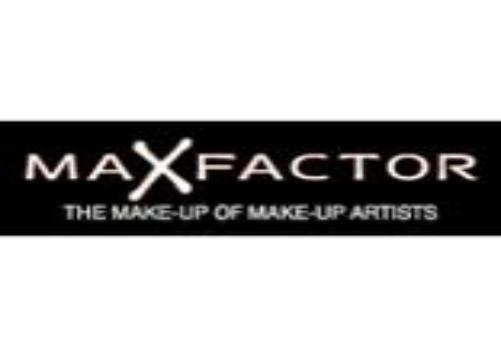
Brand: Max Factor
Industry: Necessities